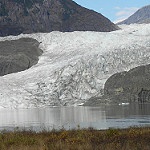
Label: glacier